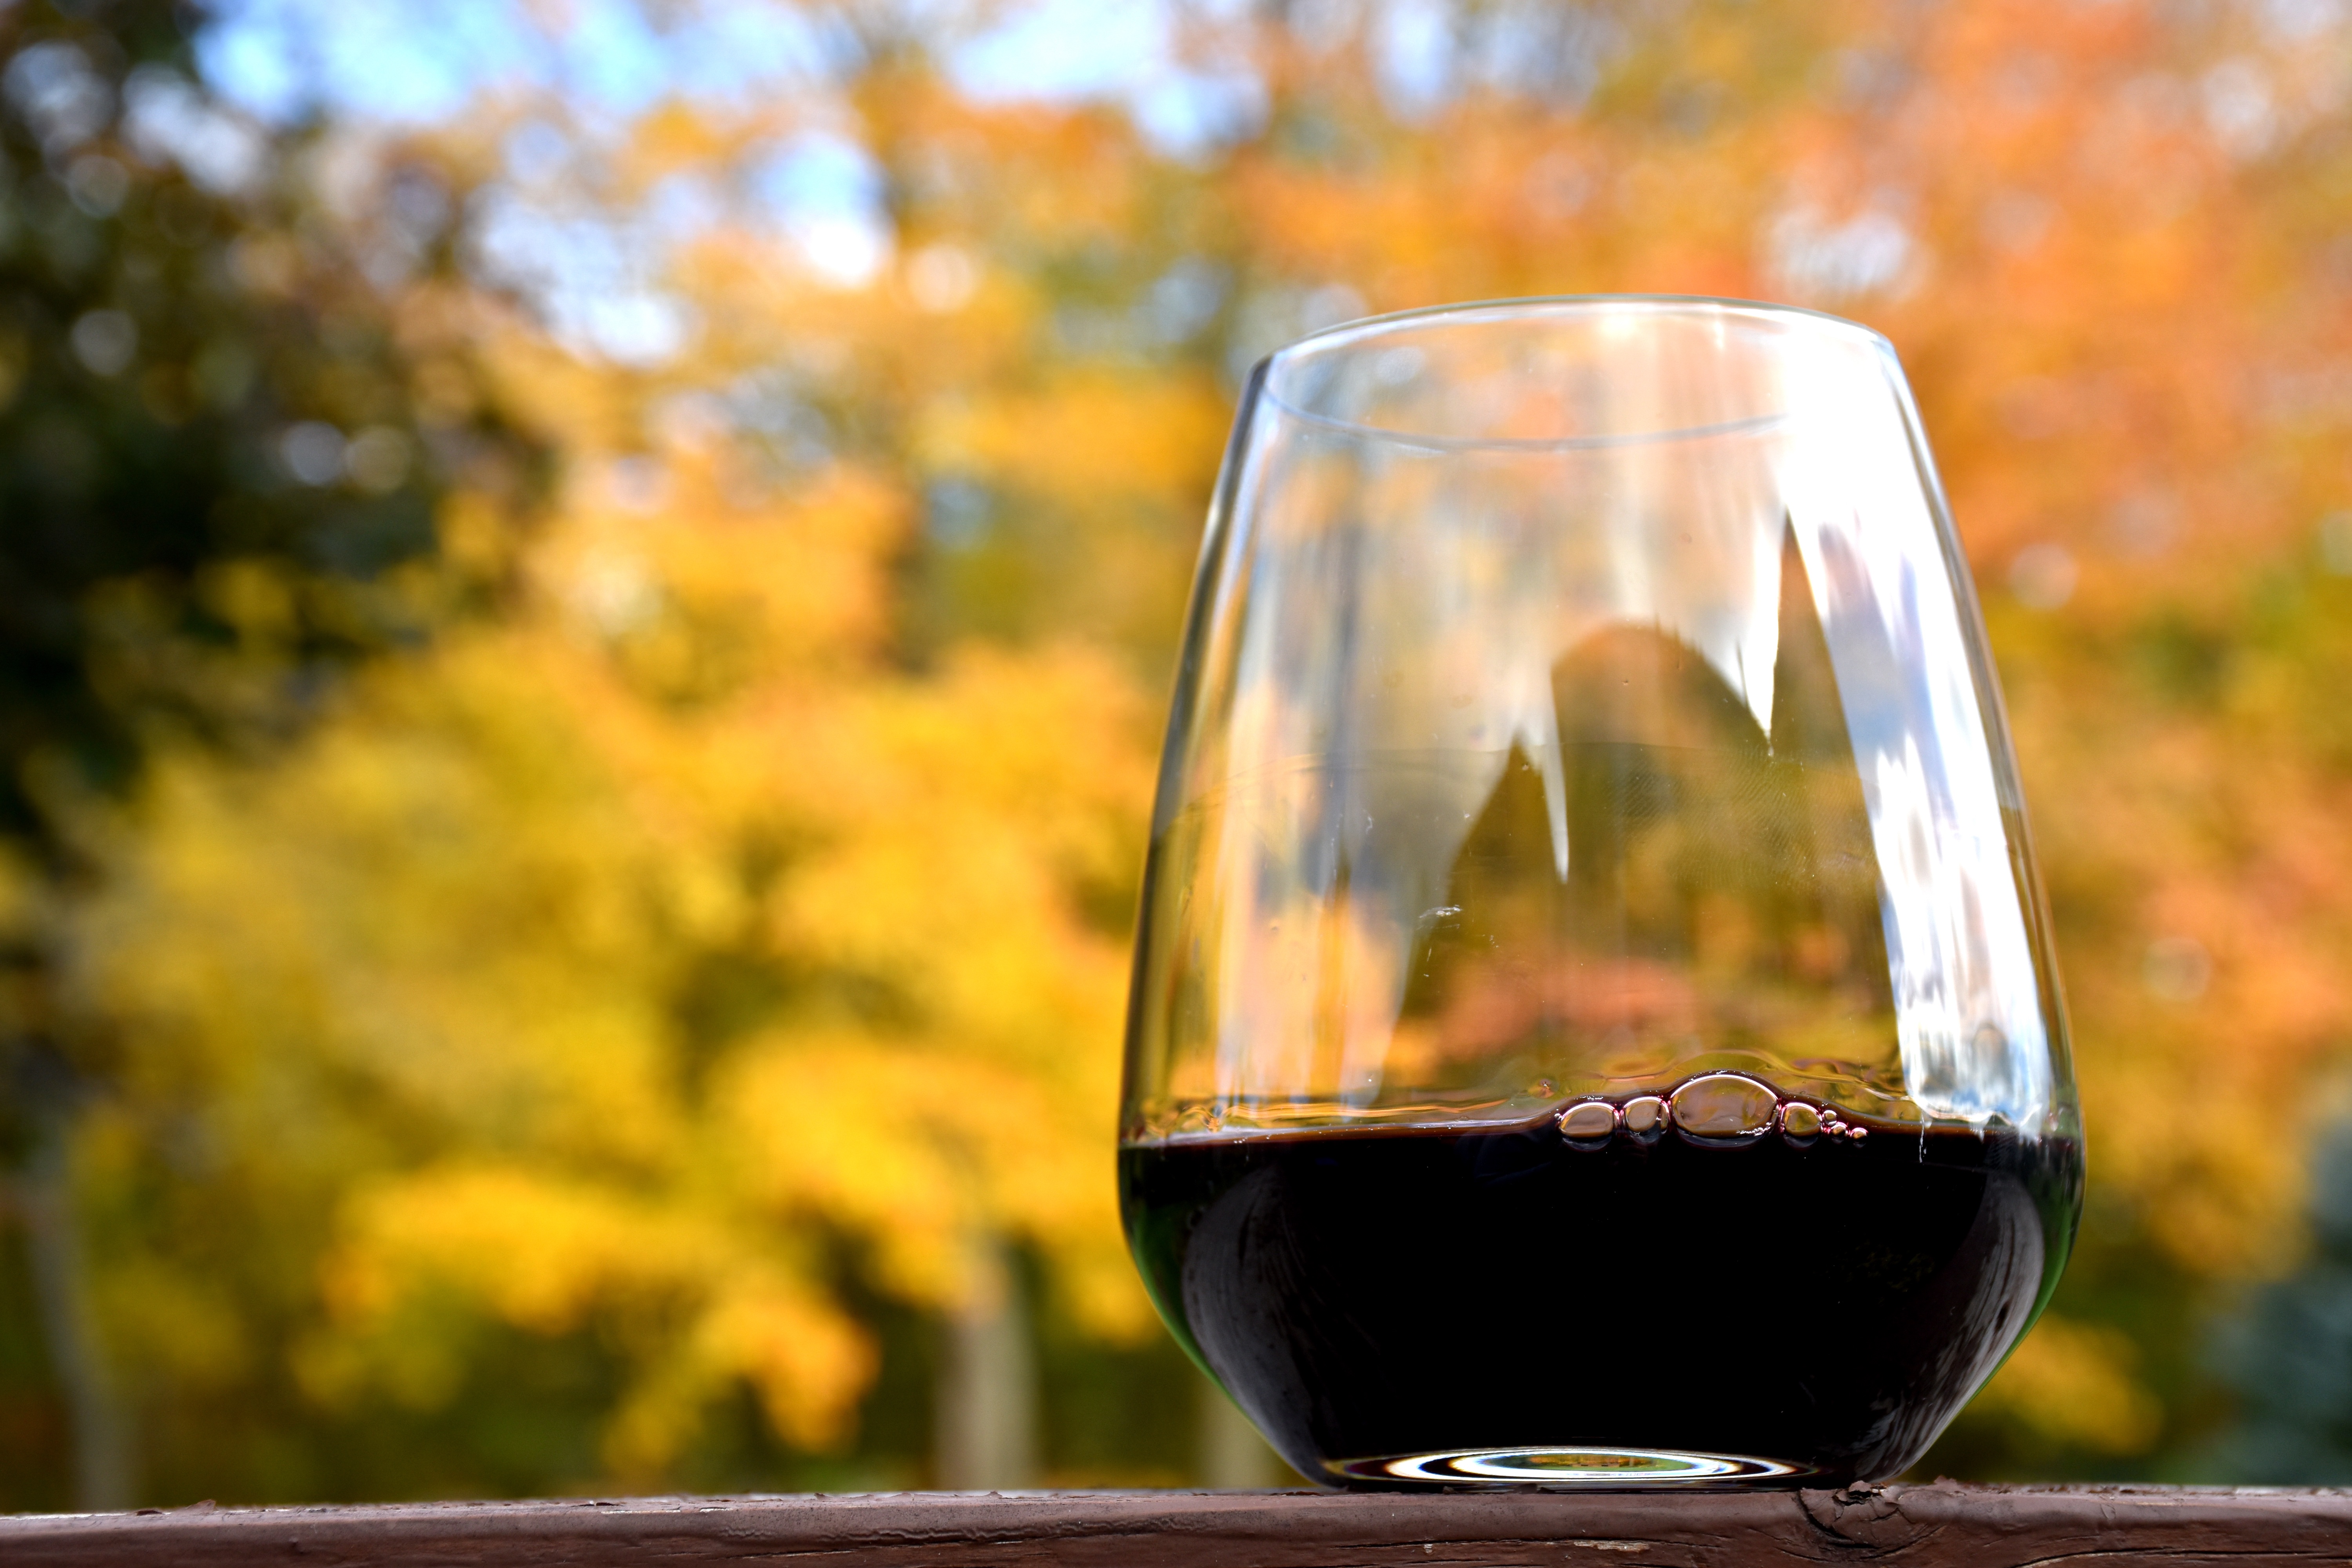
wine, sunlight, morning, glass, reflection, autumn, drink, yellow, beer, alcohol, wine glass, liqueur, alcoholic beverage, distilled beverage